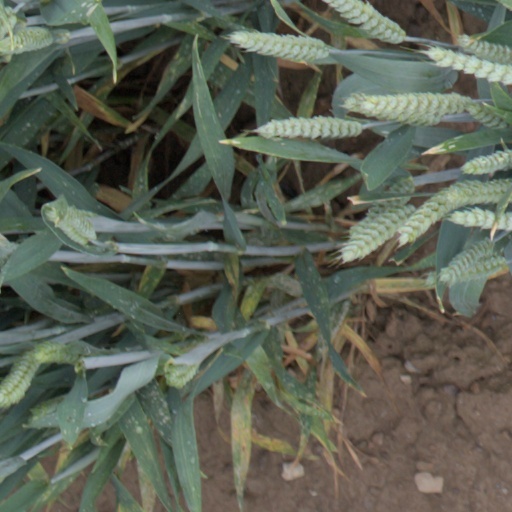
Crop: wheat